Community of Arran Seabed Trust

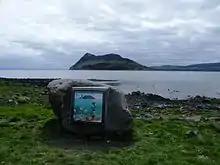
View of the No Take Zone in Lamlash Bay and information board

Scotland's first No Take Zone (NTZ) was designated by the Scottish Government on 20 September 2008 at the north end of Lamlash Bay on the east of the Isle of Arran, after 13 years of campaigning by COAST. It was established to protect Maerl beds and to promote natural regeneration of all marine life. It covers an area of of sea and seabed from which no marine life can be removed by any method. This was achieved after over a decade of campaigning by the island community.